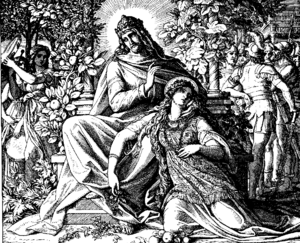
Gravure en bois pour «Die Bibel in Bildern», 1860. Русский: Гравюра из цикла «Библия в картинах», 1860 год. Песнь песней. Роза Шарона"